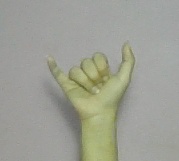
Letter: ya